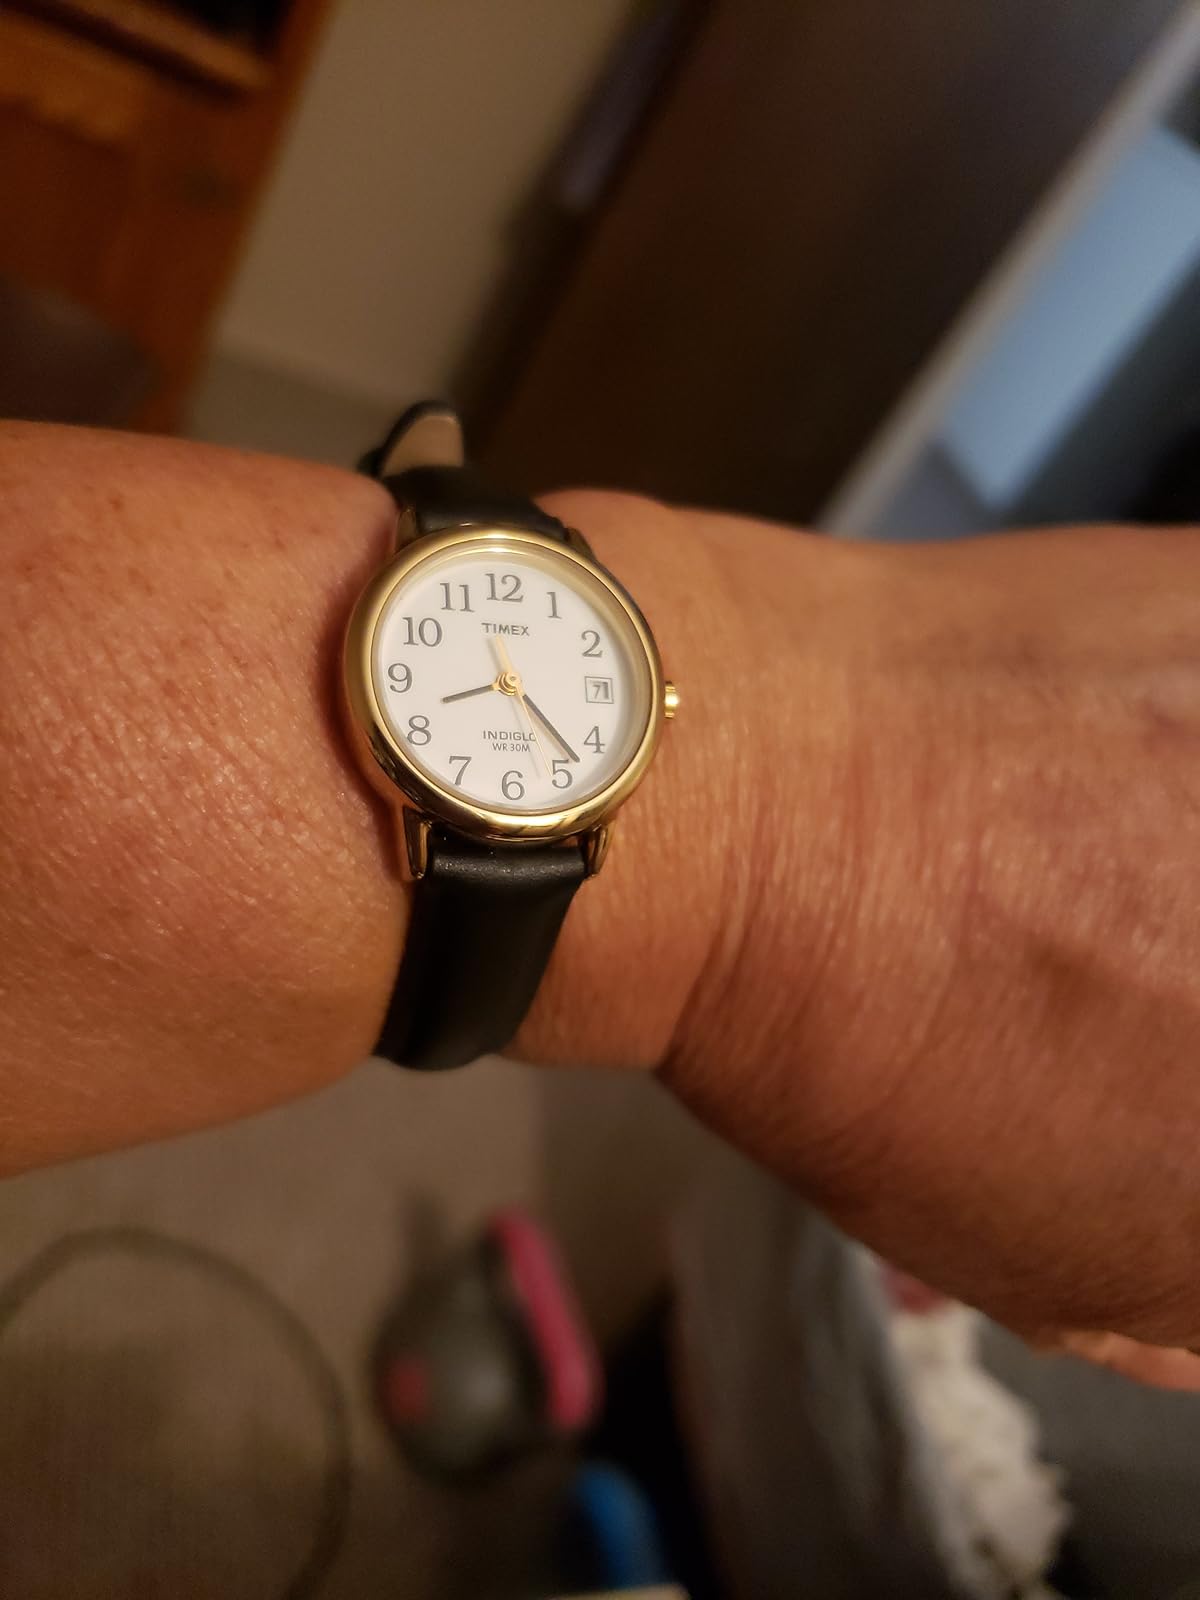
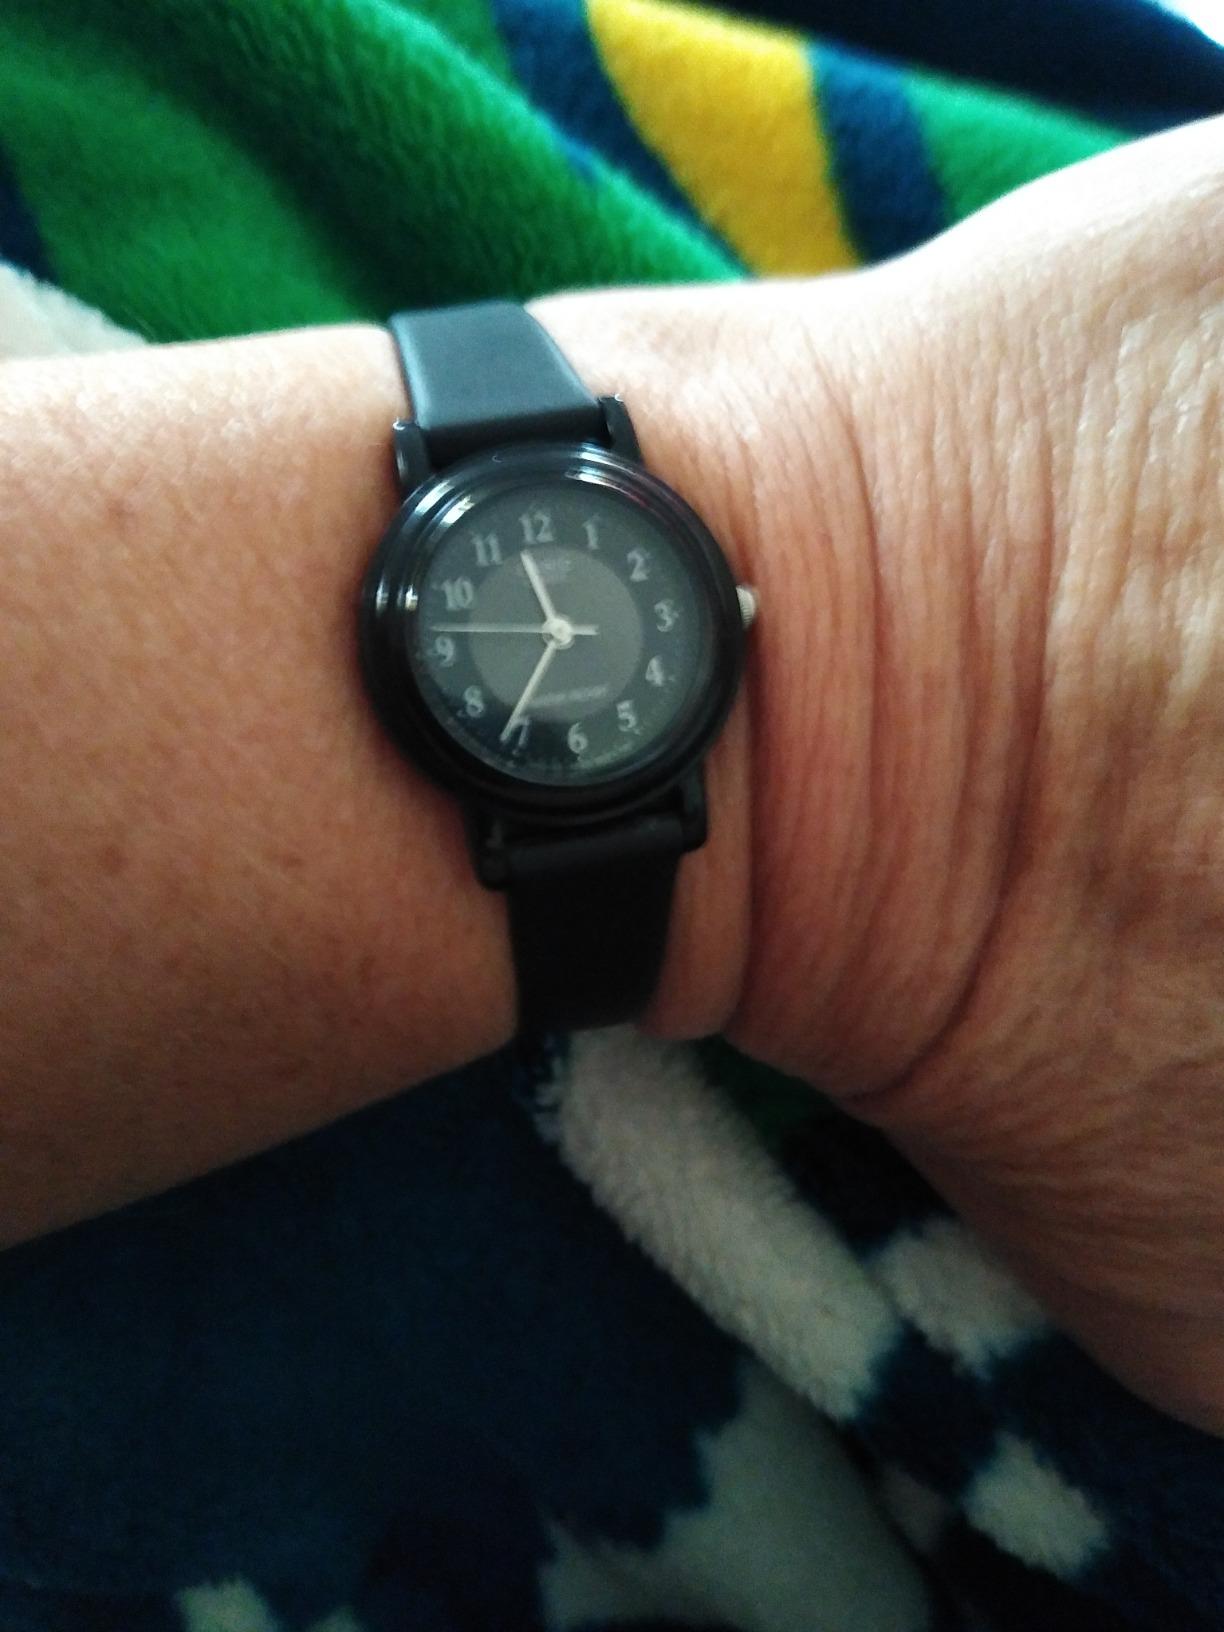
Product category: accessories_watch
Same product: no